Florence Milnes

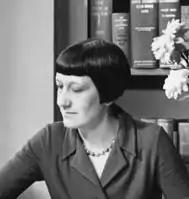
Florence Milnes at the BBC

Florence Milnes MBE, (1893–1966), was a librarian who established the first reference library at the British Broadcasting Corporation (BBC) and ran it for more than thirty years. The library was her idea, and she persuaded the newly founded corporation that one was needed. She began the project in 1927 and by the time she retired in 1958 the library had five separate branches under her management. She was appointed a Member of the Order of the British Empire in 1943 for her contribution to the national broadcaster.